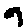
Label: 9